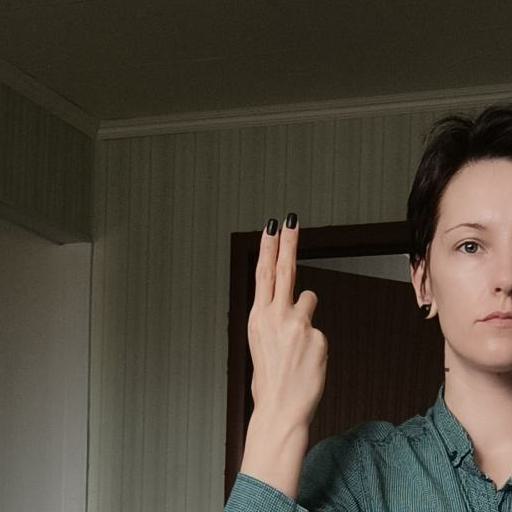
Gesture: two_up_inverted